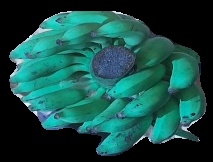
Variety: elakki-bale
Grade: grade3